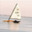
Label: ship